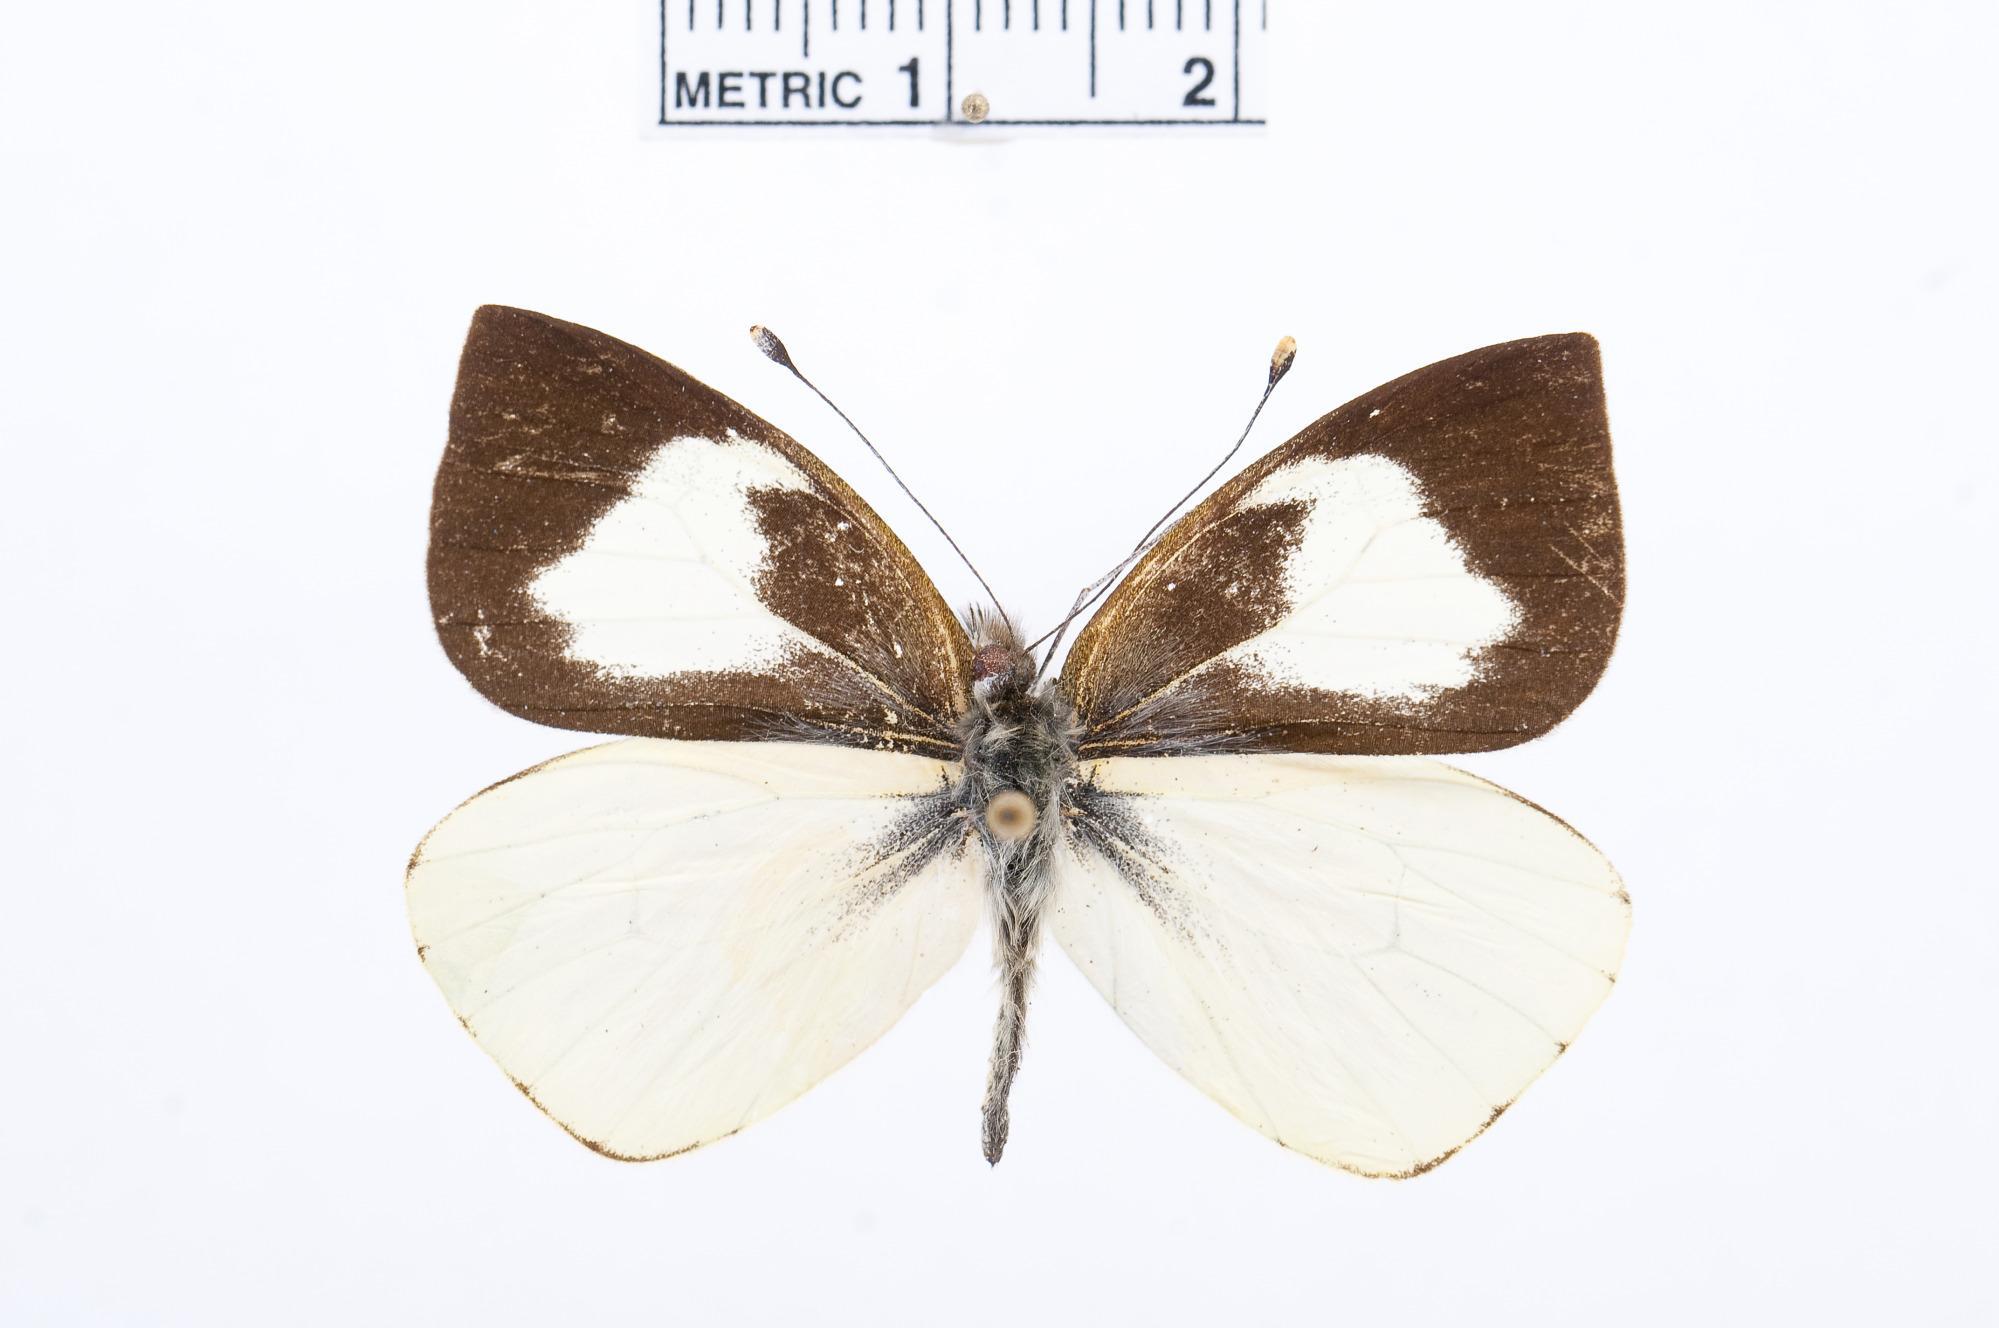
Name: Leptophobia gonzaga
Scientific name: Leptophobia gonzaga
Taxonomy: Animalia, Arthropoda, Hexapoda, Insecta, Lepidoptera, Pieridae, Pierinae